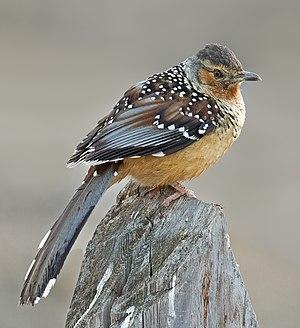
Le Garrulaxe géant est une espèce de passereaux de la famille des Leiothrichidae. D'après Alan P. Peterson, c'est une espèce monotypique.